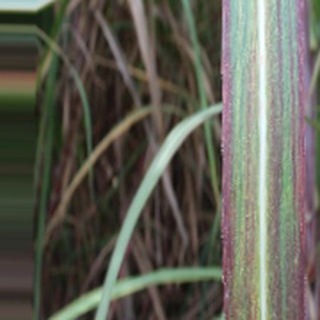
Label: sugarcane_bacterial_blight